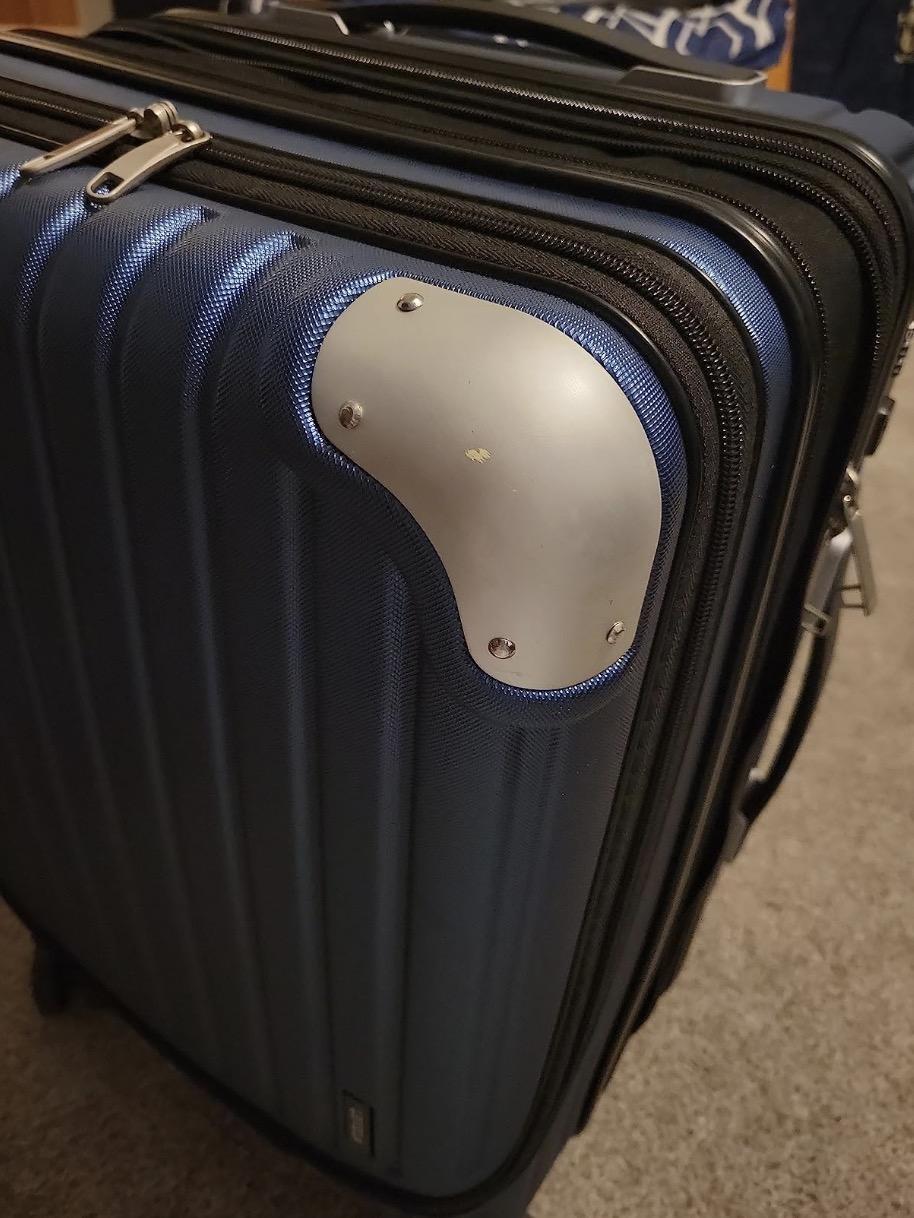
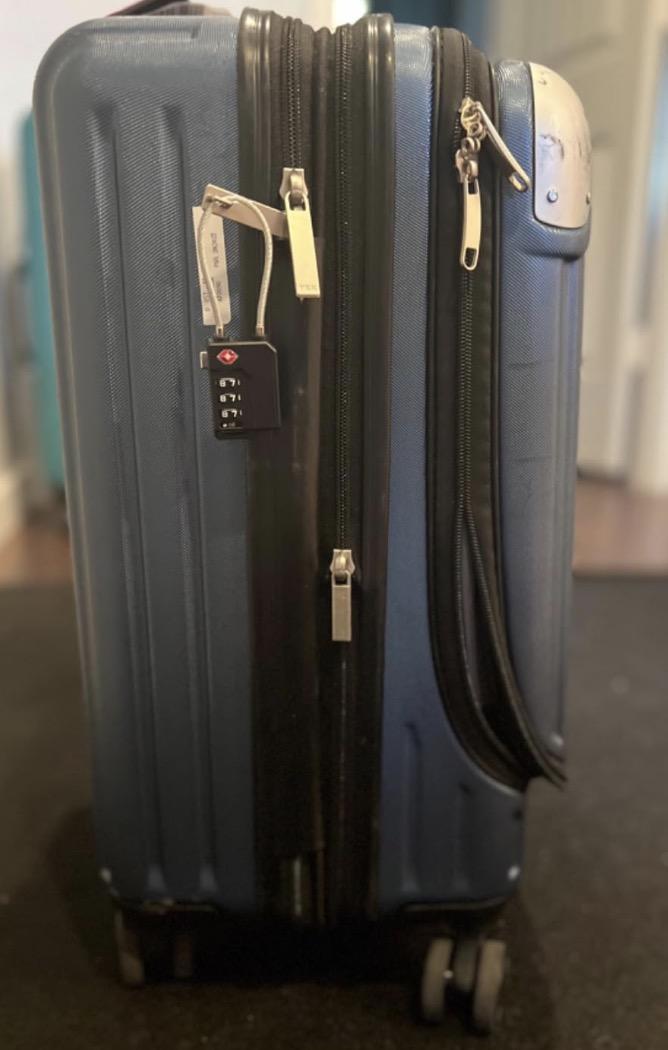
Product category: items_tea
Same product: yes